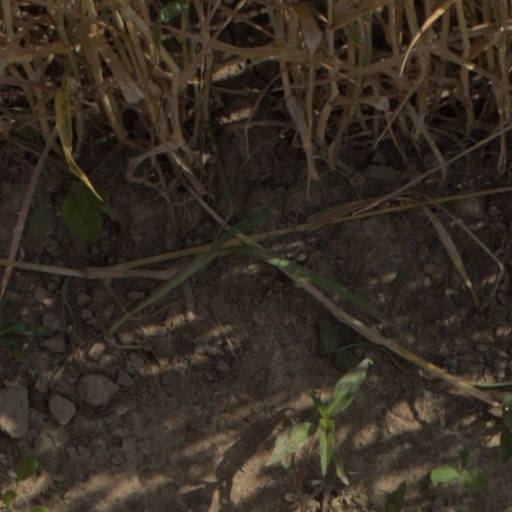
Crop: wheat